Vidbo Runestones

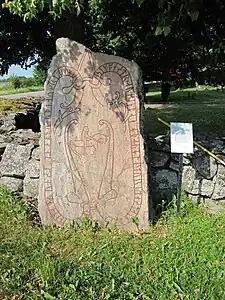
U 375 at the Vidbo Church.

Uppland Runic Inscription 375 or U 375 is the Rundata catalog listing for one of the granite runestones, which is 1.9 meters in height. It consists of runic text carved in the Younger Futhark on two serpents which bracket a figure on a horse and a bird. Several other Scandinavian runestones include depictions of horses, including DR 96 in Ålum, N 61 in Alstad, Sö 101 in Ramsundsberget, Sö 226 in Norra Stutby, Sö 239 in Häringe, Sö 327 in Göksten, U 488 in Harg, U 599 in Hanunda, U 691 in Söderby, U 855 in Böksta, U 901 in Håmö, U 935 at the Uppsala Cathedral, and U 1003 in Frötuna. The two serpents have fetters around their necks and, near the bottom of the inscription, their tails, perhaps intended to bind them to the stone. The runic text is read clockwise from the head of the right-hand serpent and then from the tail of the serpent on the left. The inscription is classified as being carved in runestone style Pr2, also known as Ringerike style. This is the classification for runic text bands that have attached serpent or beast heads depicted as seen in profile. U 375 was described by one runic scholar as being a "good example" of a stone carved in style Pr2. Records from the 17th century indicate that the runestone was in three pieces in the churchyard, where it was later reconstructed and raised.